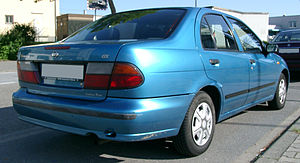
Nissan Almera / Almera (N15, 1995−2000)
Nissan Almera var en lille mellemklassebil fra den japanske bilfabrikant Nissan Motor bygget mellem sensommeren 1995 og efteråret 2006.